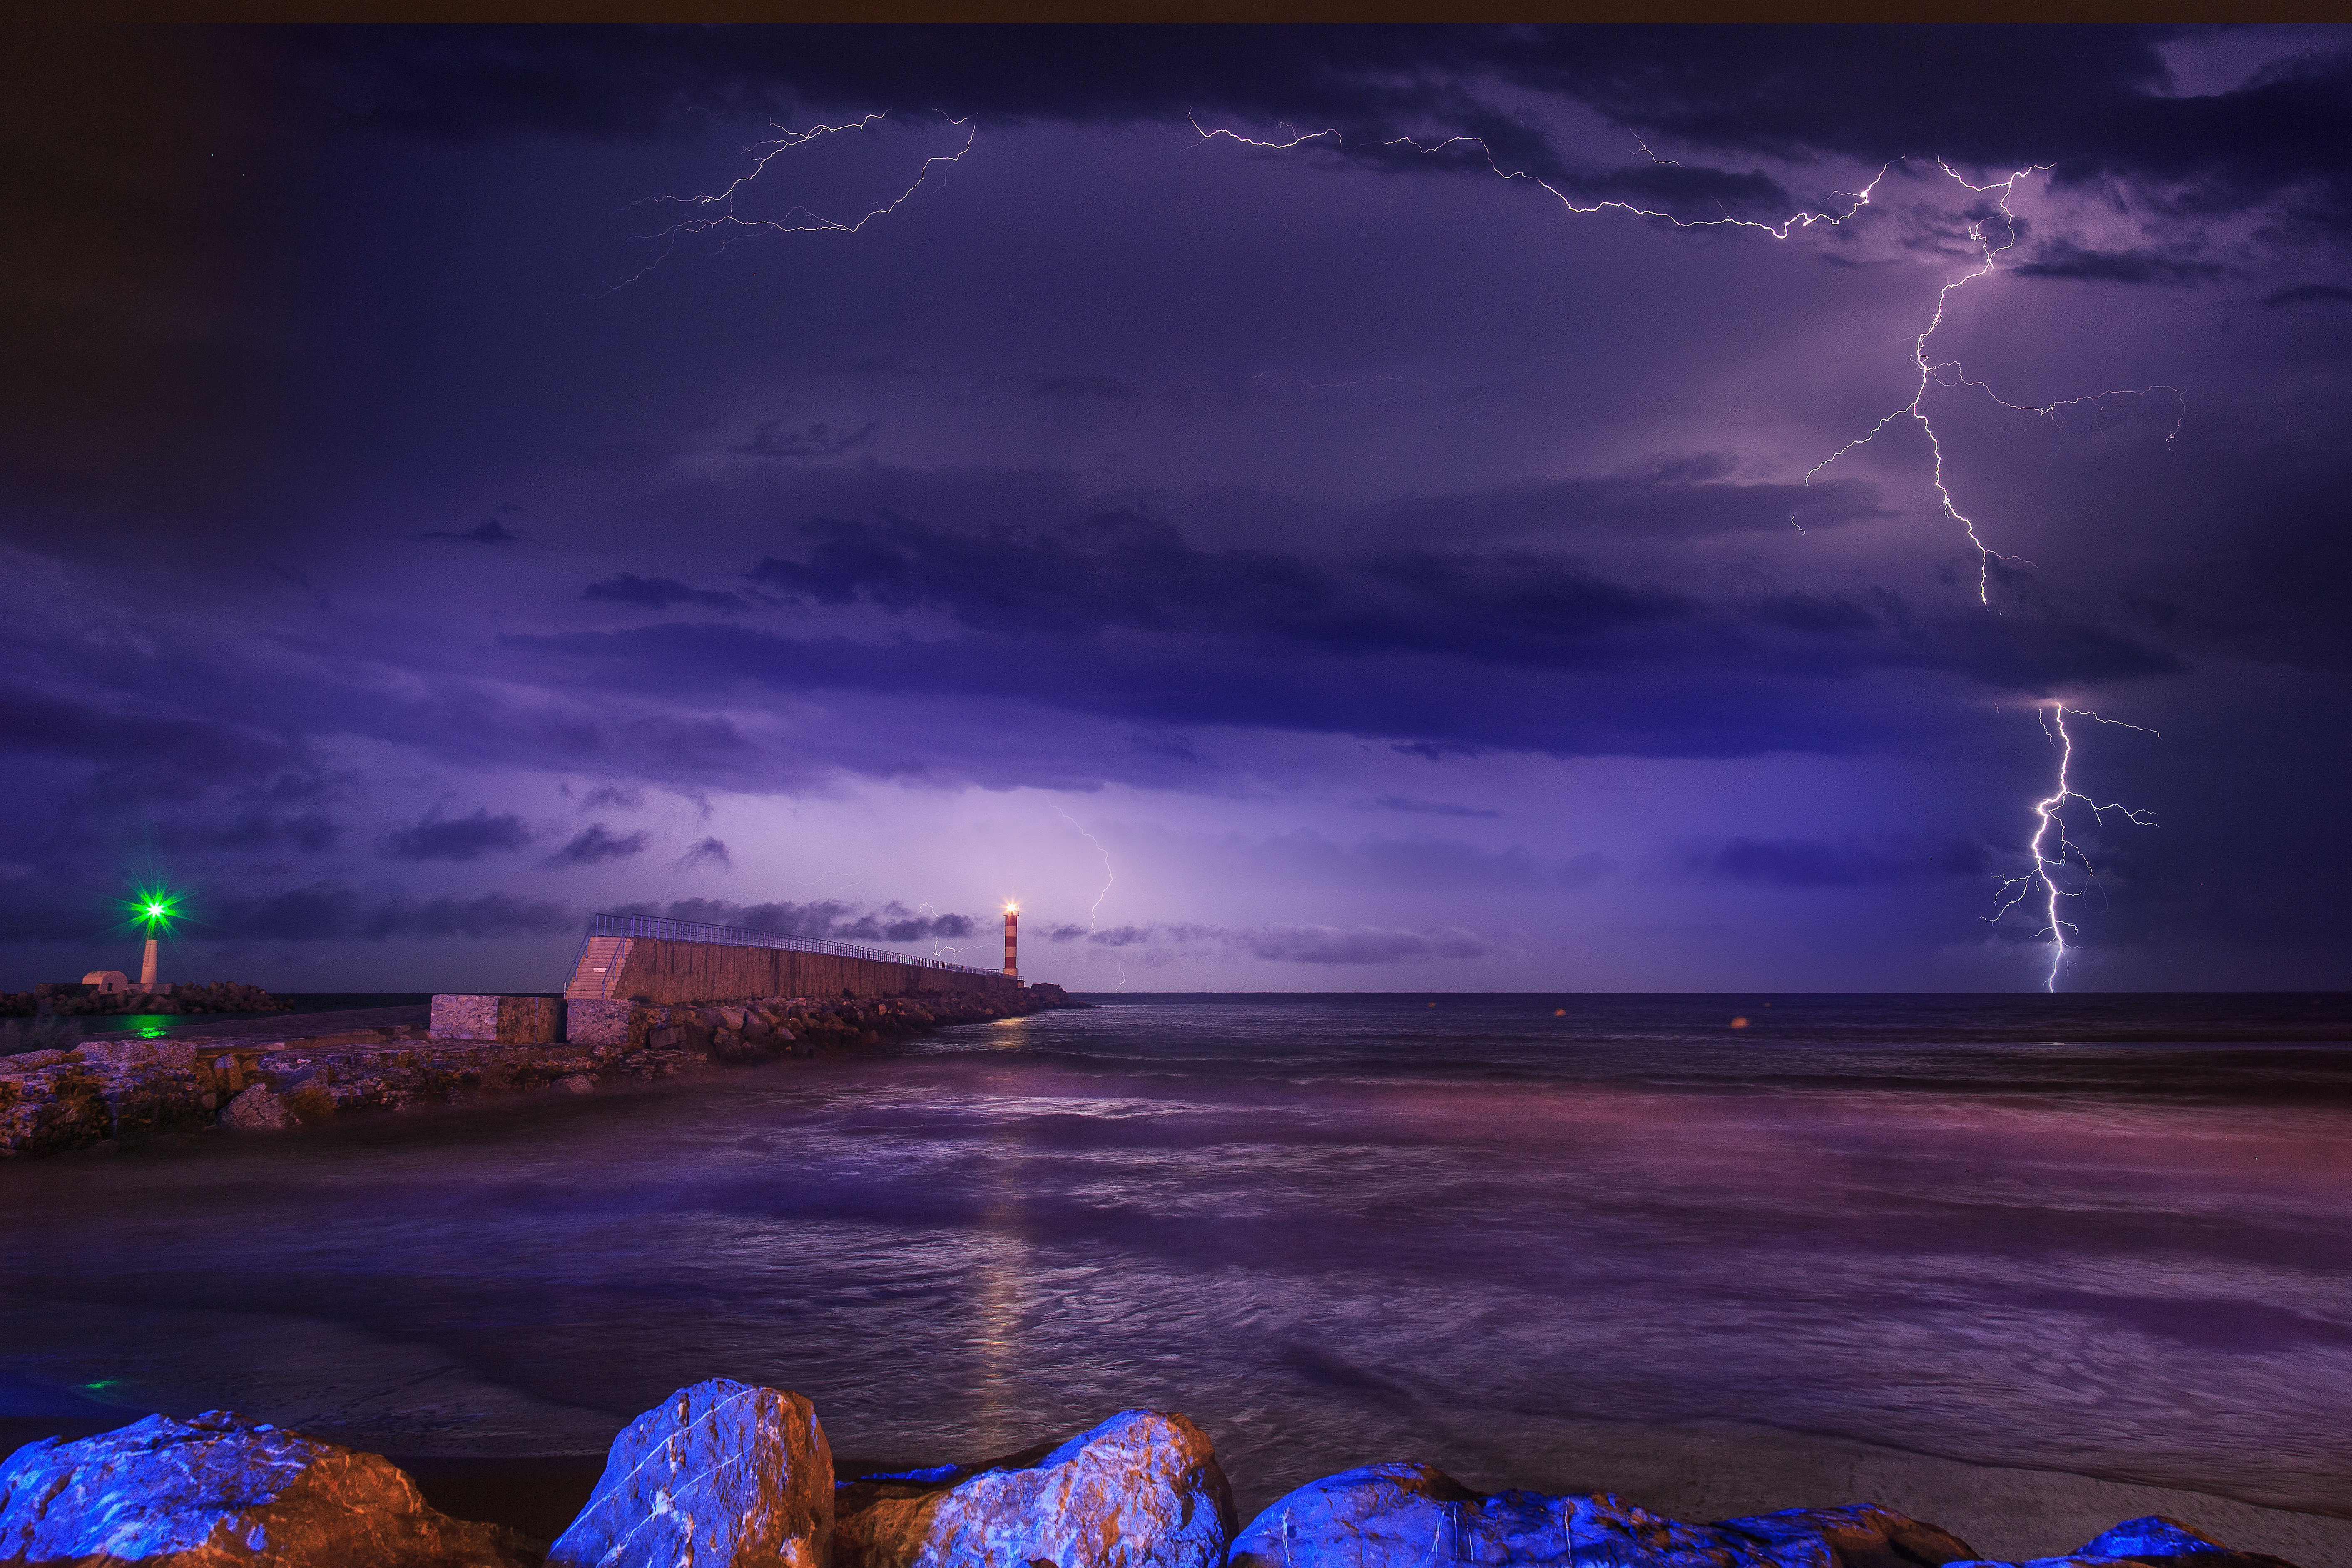
sea, water, horizon, light, cloud, lighthouse, sky, night, dawn, atmosphere, dusk, evening, reflection, seascape, weather, storm, lightning, thunder, lights, waves, cool image, thunderstorm, wallpaper, longexposure, orage, waterscape, i, seacape, lightnings, clair, clairs